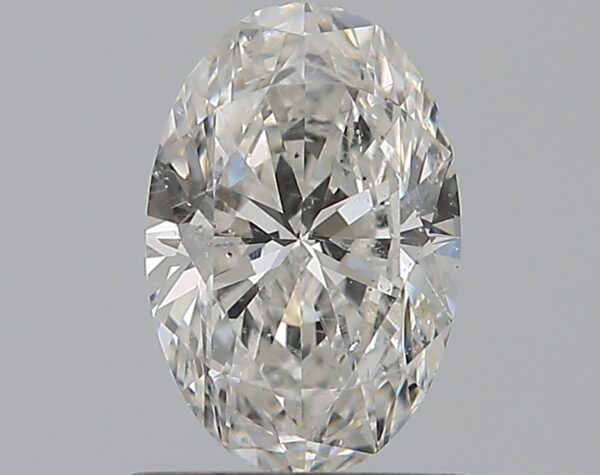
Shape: oval
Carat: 0.75
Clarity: SI2
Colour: E
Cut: EX
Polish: EX
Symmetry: VG
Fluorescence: VS
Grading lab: GIA
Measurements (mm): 7.44 x 4.93 x 3.07